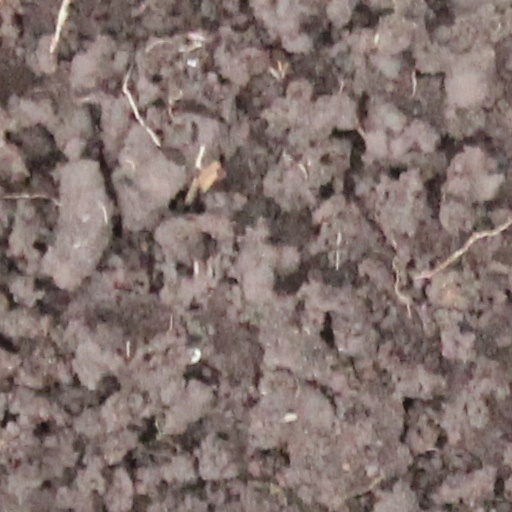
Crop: wheat